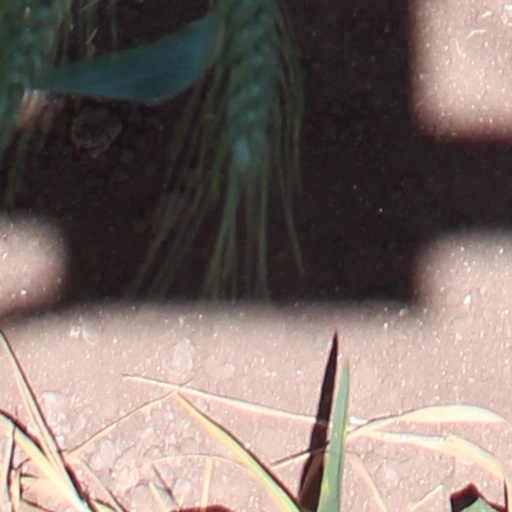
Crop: wheat